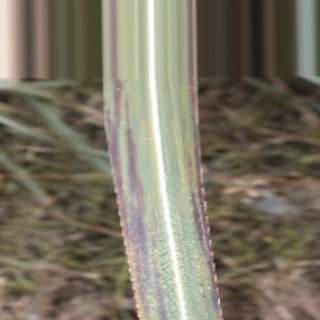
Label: sugarcane_bacterial_blight